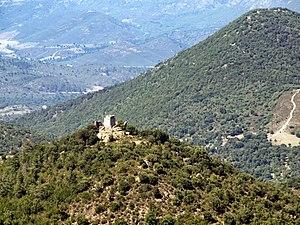
Cet article recense les monuments historiques de la Haute-Corse, en France.
Prato-di-Giovellina est une commune française située dans la circonscription départementale de la Haute-Corse et le territoire de la collectivité de Corse. Le village appartient à la microrégion de la Giovellina dont il est historiquement le chef-lieu.